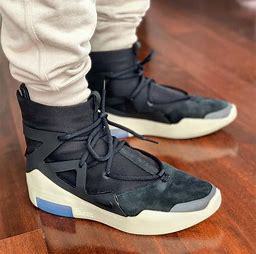
Brand: Nike
Model: Fear of God